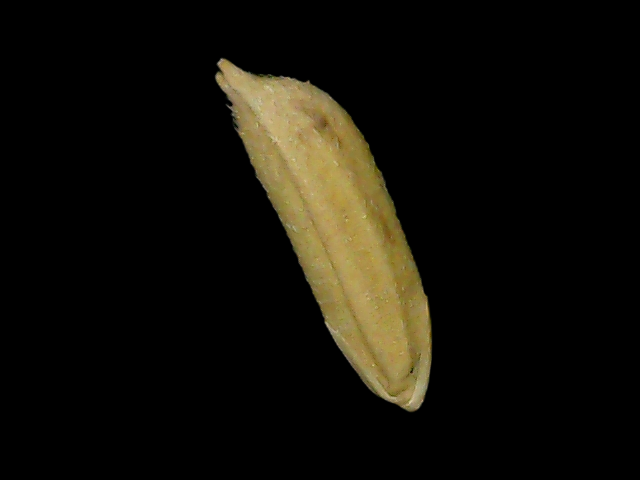
Rice variety: Bd49